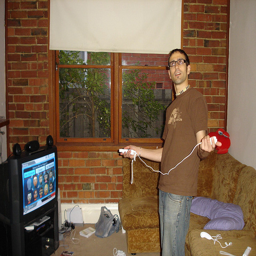
a man is in a small room playing Wii
A man in a living room playing video games.
A man playing on a game system in his living room.
A man posing for a picture while playing a video game.
A man standing in front of a television holding a Wii remote control.